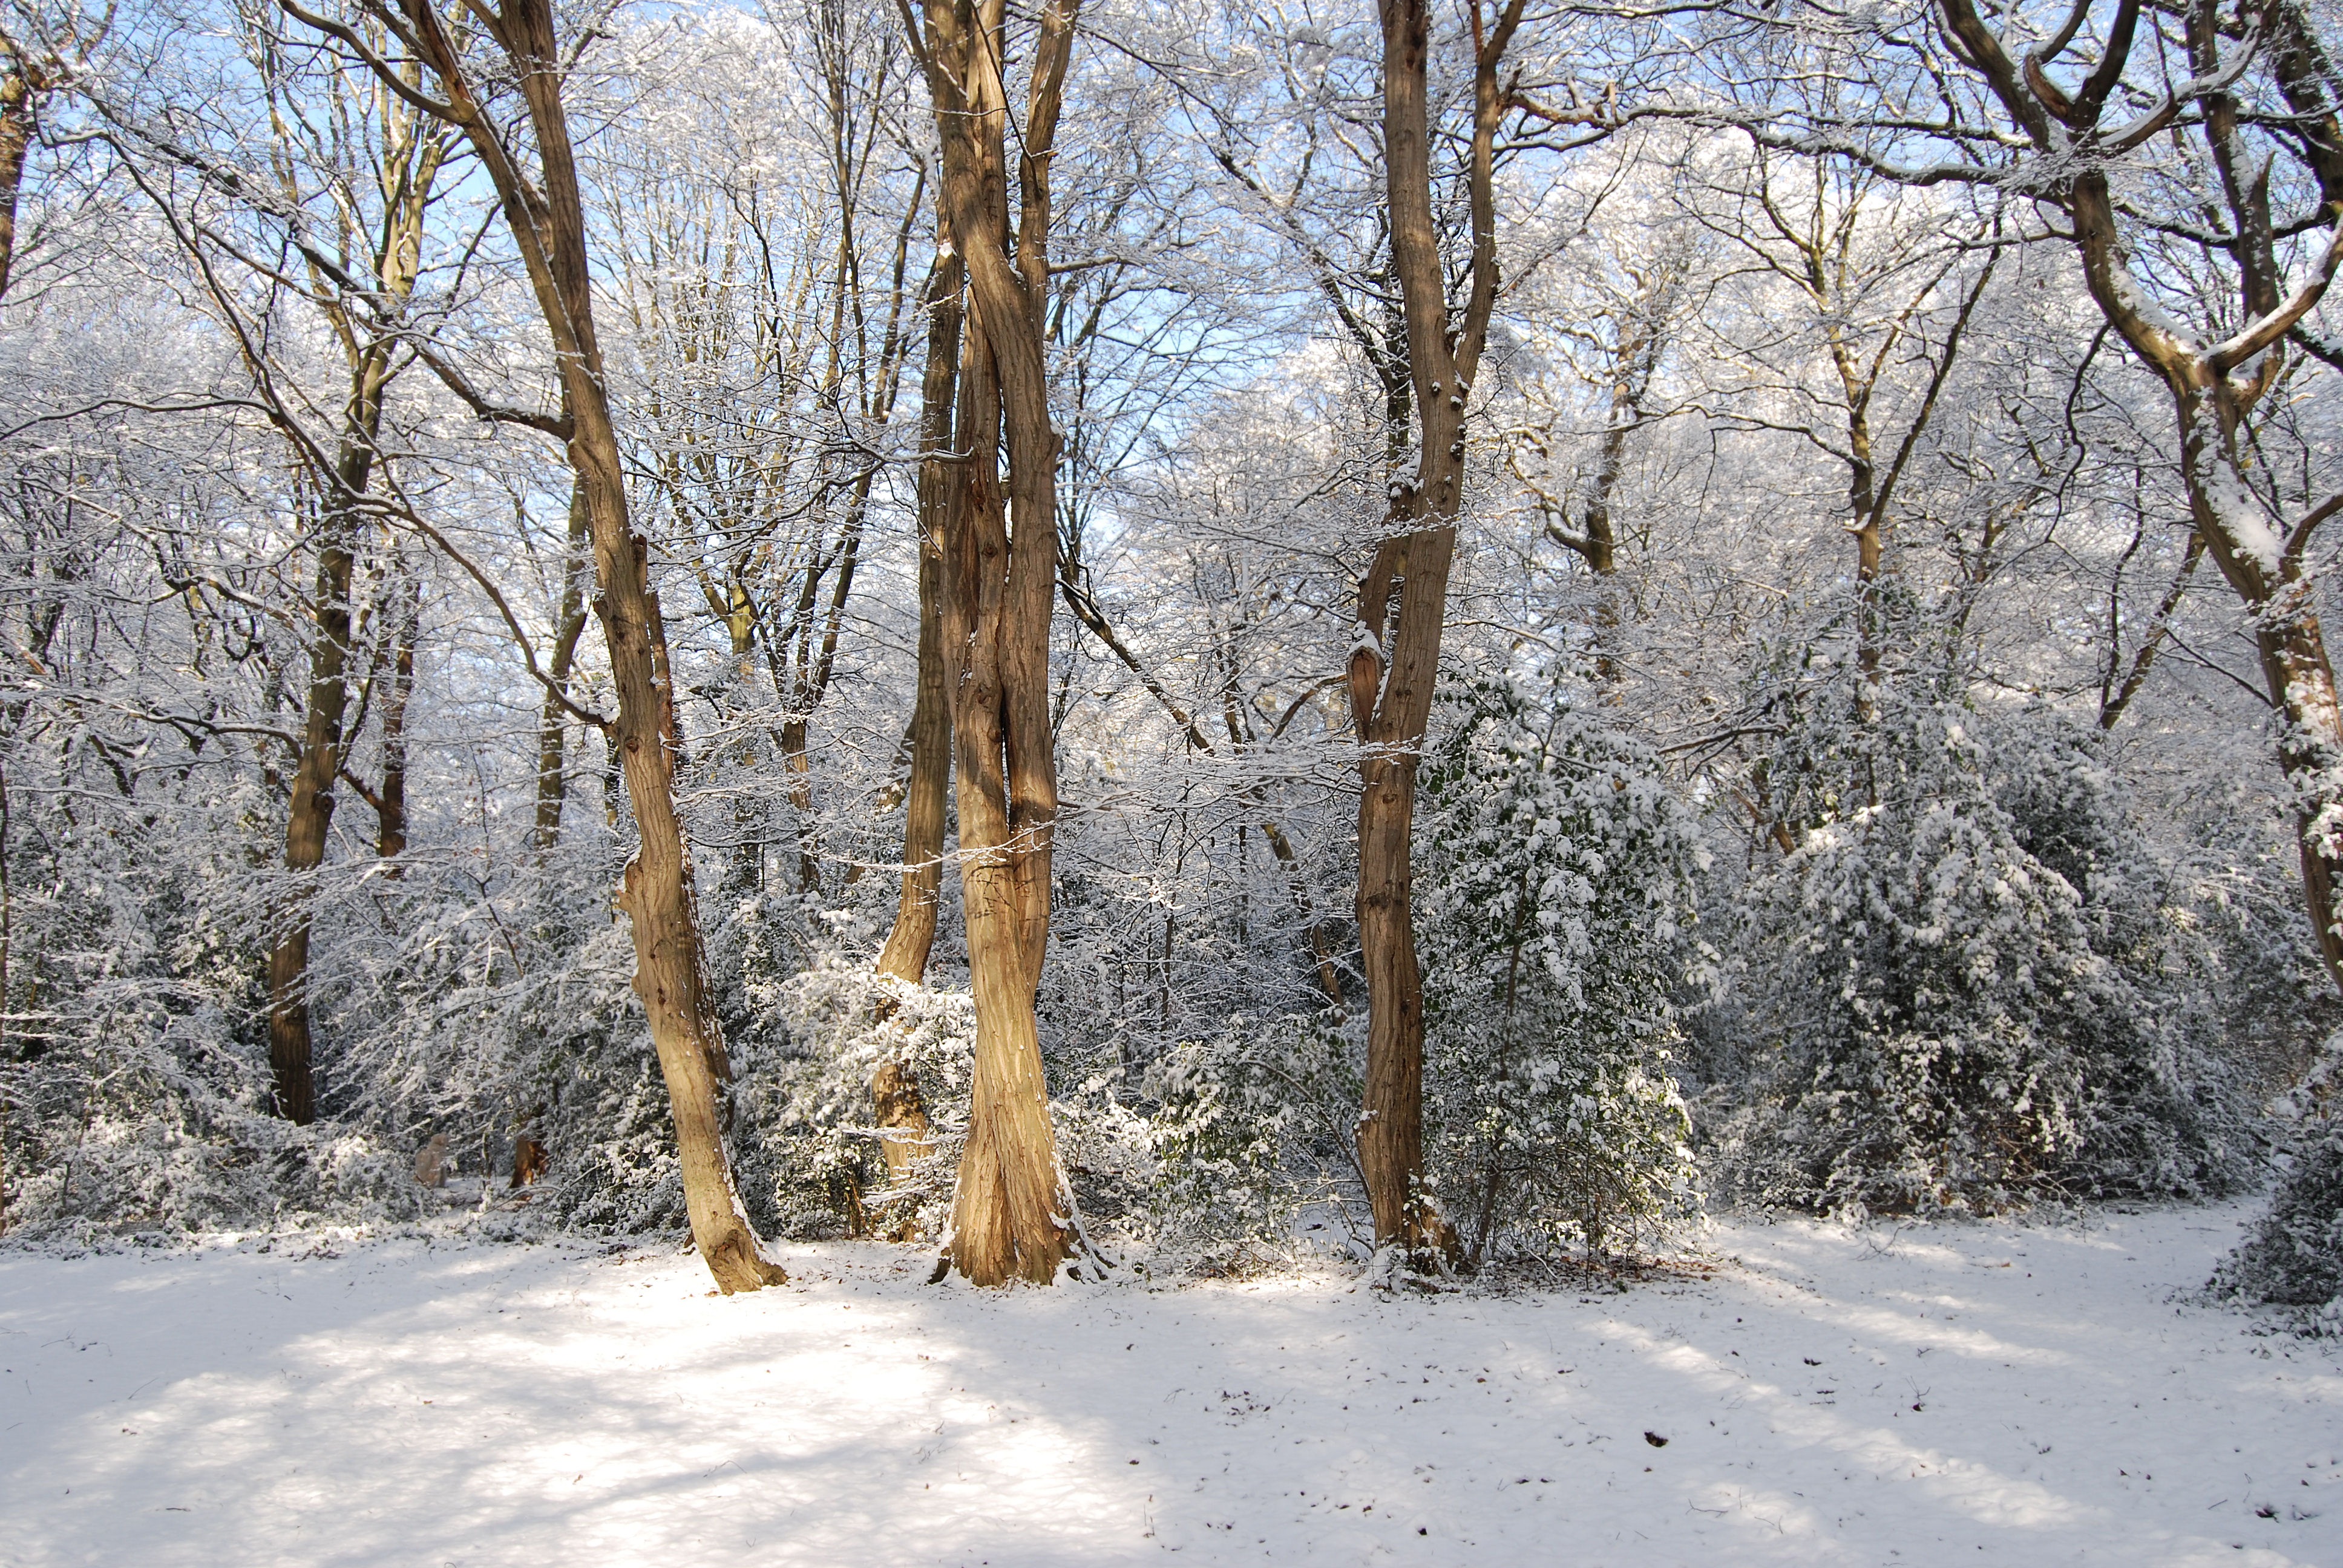
tree, forest, branch, snow, cold, winter, trail, frost, weather, frozen, season, snowfall, woodland, habitat, freezing, natural environment, woody plant